Caudron C.27

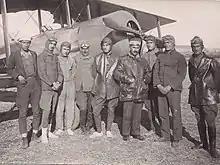
A Caudron C.27 in Turkish service

When it was shown at the 1922 Paris Salon, the C.27 was presented as the second in a triplet of increasingly demanding trainers, starting with the Caudron G.3 and ending with the more powerful Caudron C.59, though Hauet describes it as a basic trainer.